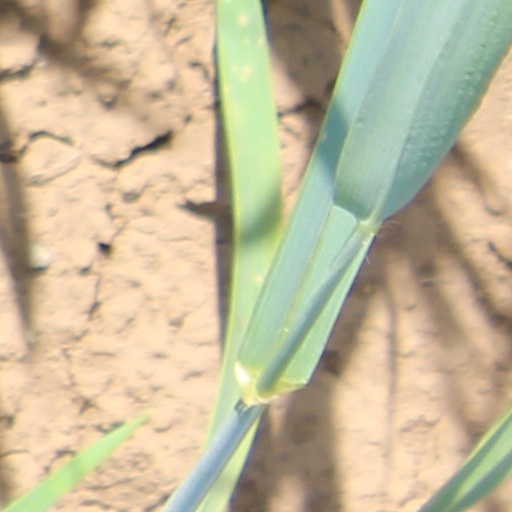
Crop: wheat